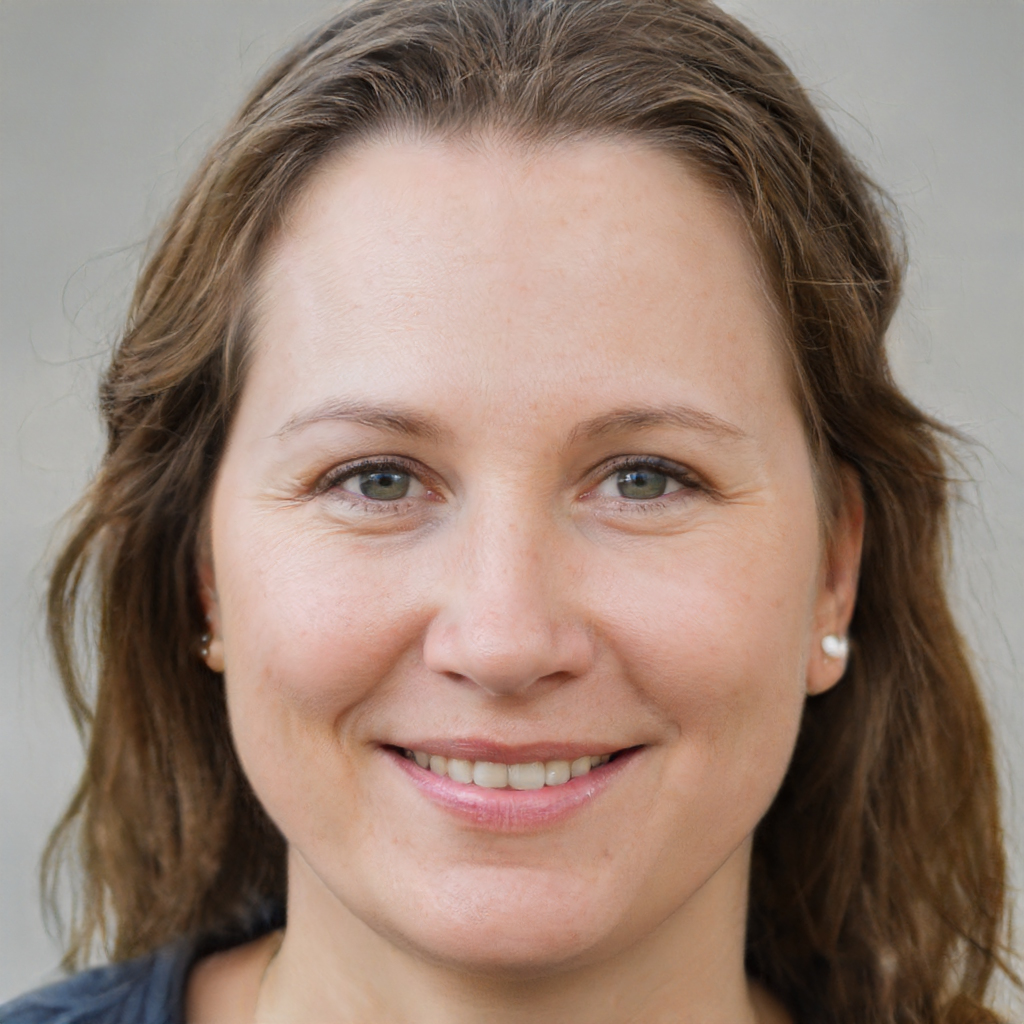
Gender: Female